Matthias Spanlang

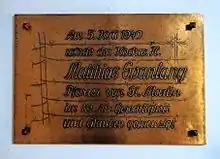
Saint Martín Parish, Linz - Matthias Spanlang

Spanlang was later taken to the detention bunker together with fellow priest Otto Neururer because both had provided religious counseling to another inmate, an event that eventually led to his death by torture by Martin Sommer. The circumstances of his death are unclear, but he may have died in a similar way to Neururer.